History of Indian influence on Southeast Asia

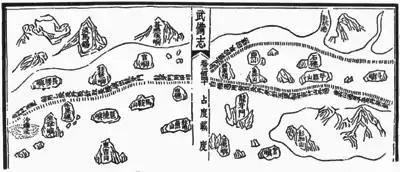
The Mao Kun map from Wubei Zhi which is based on the early 15th century maps of Zheng He showing Temasek (淡馬錫) at the top left, and Long Ya Men (龍牙門) on the right panel.

Pattinapalai, a Tamil poem of the 2nd century CE, describes goods from Kedaram heaped in the broad streets of the Chola capital. A 7th-century Indian drama, "Kaumudhimahotsva", refers to Kedah as Kataha-nagari. The "Agnipurana" also mentions a territory known as Anda-Kataha with one of its boundaries delineated by a peak, which scholars believe is Gunung Jerai. Stories from the "Katasaritasagaram" describe the elegance of life in Kataha. The Buddhist kingdom of Ligor took control of Kedah shortly after. Its king Chandrabhanu used it as a base to attack Sri Lanka in the 11th century and ruled the northern parts, an event noted in a stone inscription in Nagapattinum in Tamil Nadu and in the Sri Lankan chronicles, "Mahavamsa".